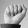
ASL letter: A